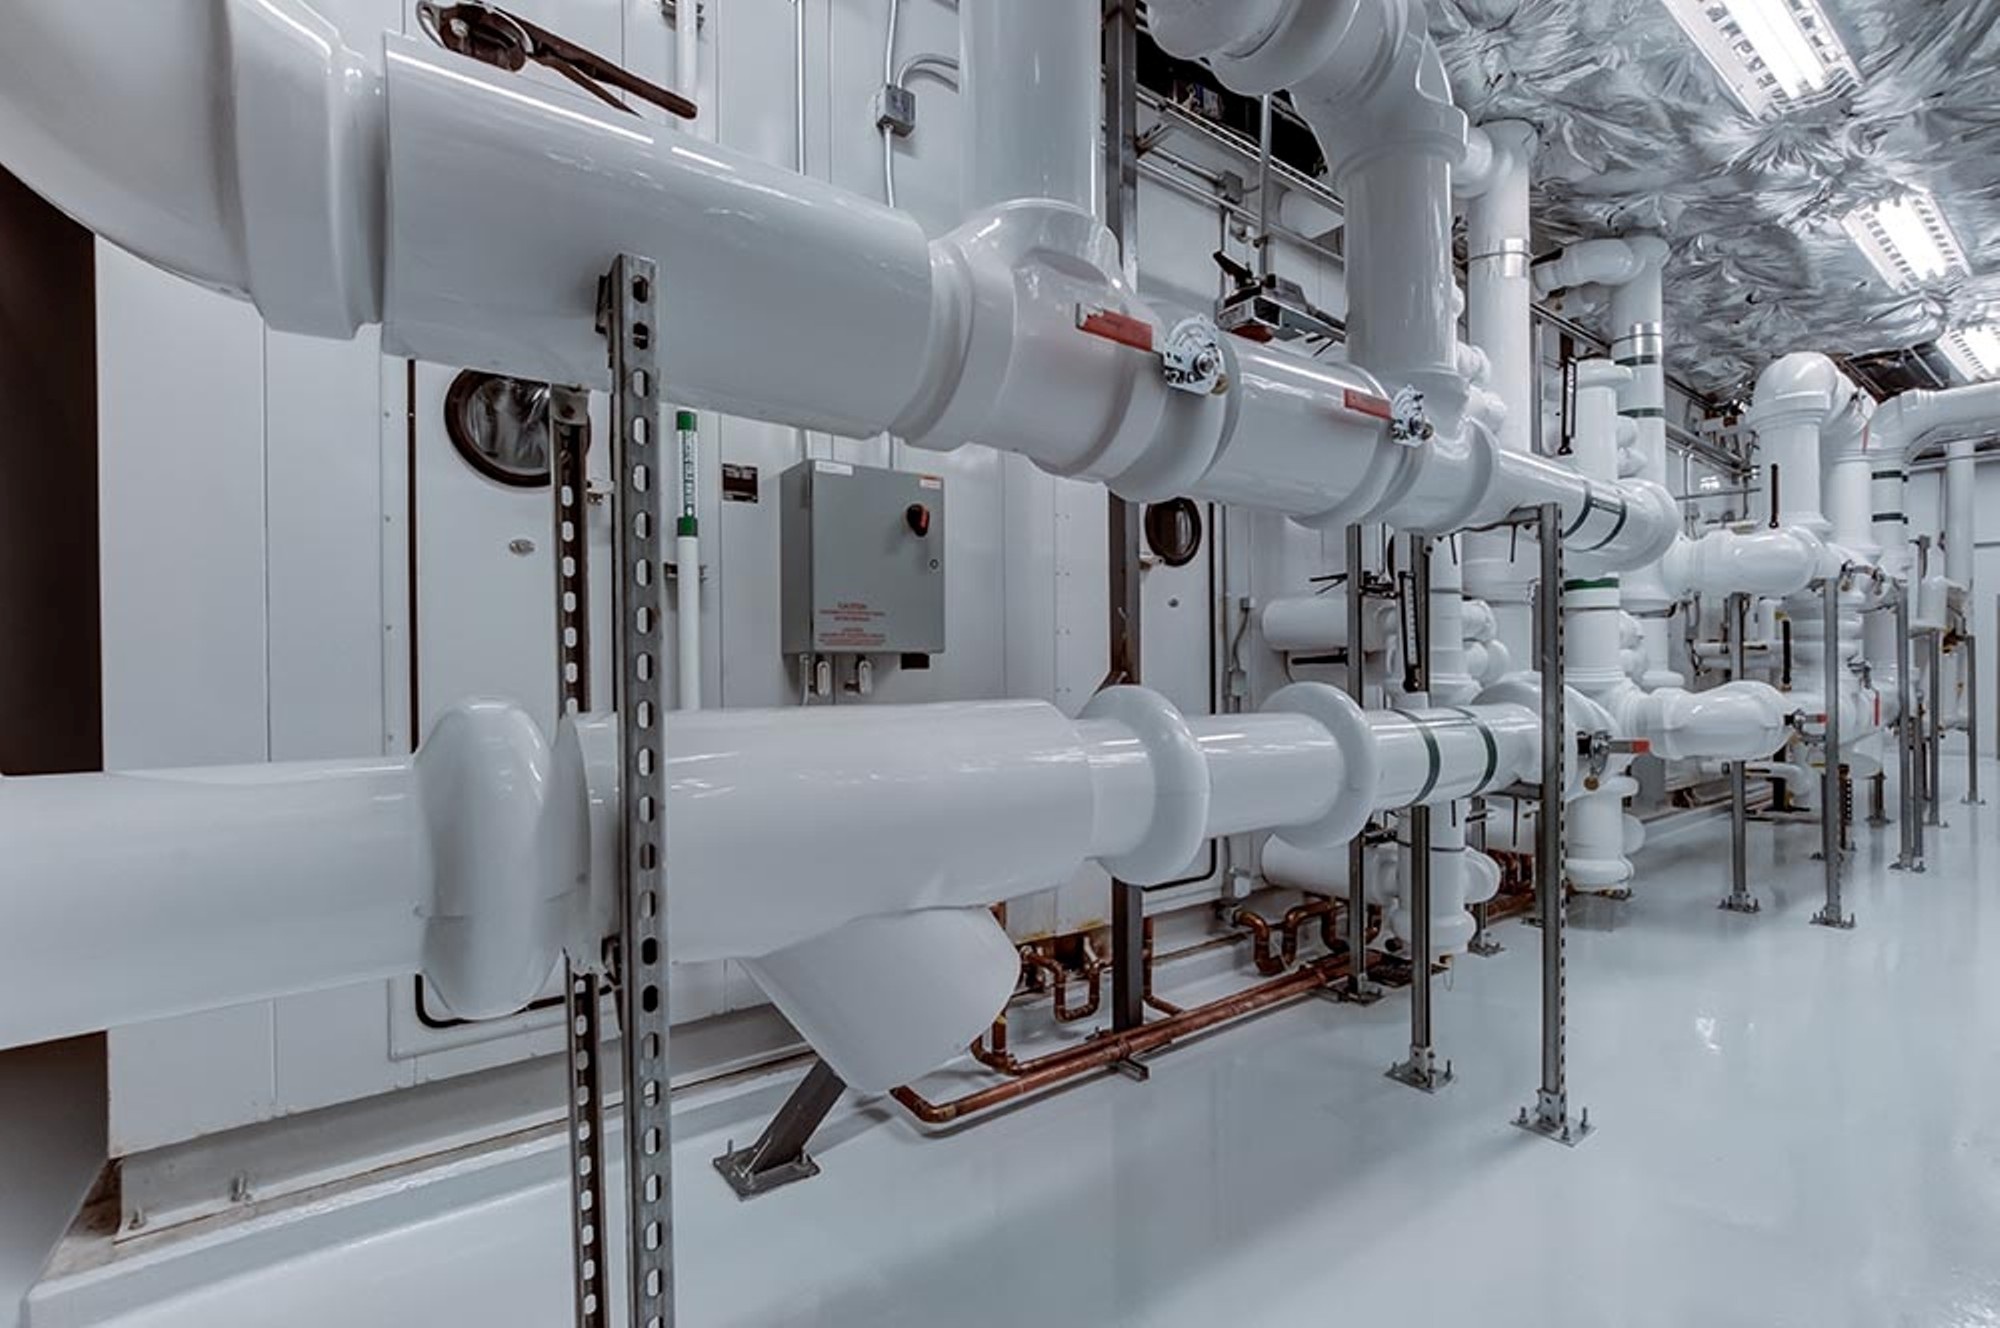
technology, white, machine, industry, basement, modern, pipes, plumbing, operating theater, pipelines